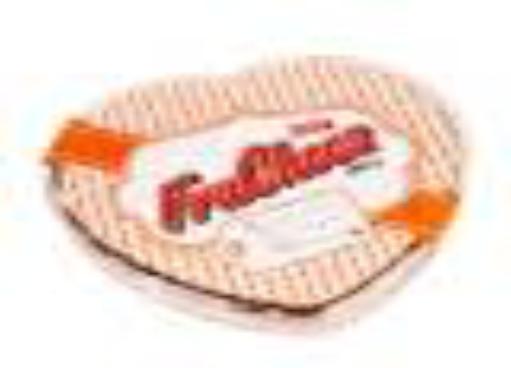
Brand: FruChocs
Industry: Food